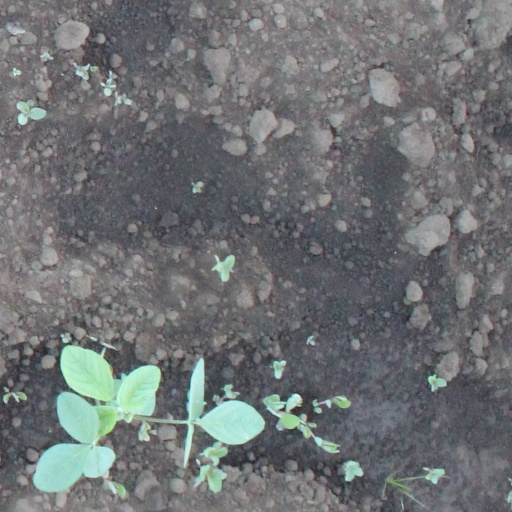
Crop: soybean